165th Rifle Division

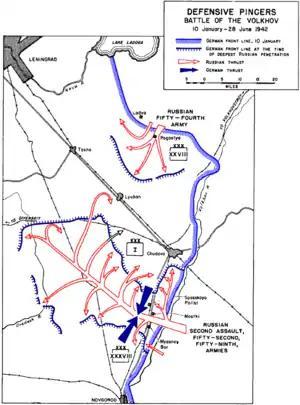
Battle of Lyuban

By late April the Red Army's winter counteroffensive had wound down to a halt from sheer exhaustion without many of the STAVKA's objectives being attained. One of these was breaking the siege of Leningrad. 2nd Shock and 54th Armies attempted to break through to the city from the south and east beginning in early January but 2nd Shock had become immobilized in a deep salient without reaching the initial objective of Lyuban. By May it was necessary to rescue the Army from its predicament in the forests and thawing swamps. It had been encircled in late March, but soon partially relieved when a narrow corridor was forced through the German lines near Miasnoi Bor. This route became practically useless when it was flooded by the spring rains.